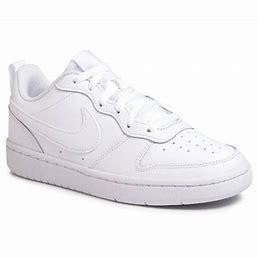
Brand: Nike
Model: Court Borough 2